Paganini Horror

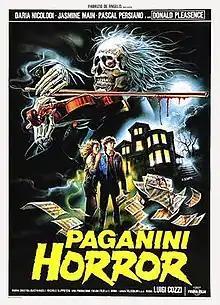
Theatrical release poster by Enzo Sciotti

Paganini Horror is a 1989 Italian horror film directed by Luigi Cozzi. The film tells the story of a largely female rock band who acquires an unpublished score by composer Niccolò Paganini and decides to record it. When the band films a music video for the song in Paganini's ancient home, it awakens the spirit of the deceased composer and unlocks a portal to Hell.